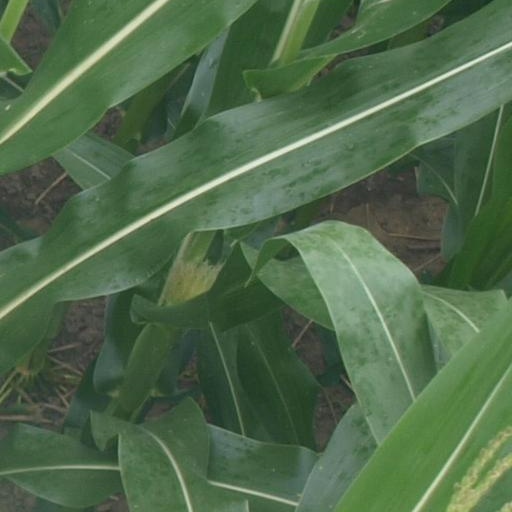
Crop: maize; corn